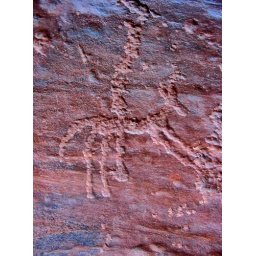
Found between the rocks in Wadi Rum, Jordan, this ancient Bedouin carving depicts a horse and rider.